František Muzika

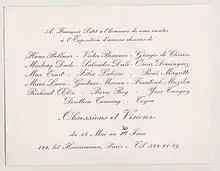
Invitation from Gallery André François Petit to the exhibition 'Obsessions et Visions'

In 1927 Muzika started to expand to other fields, such as stage design and book illustrations. He was an editor of cultural magazines. One example of his 107-stage designs is "Julietta" by Bohuslav Martinů in the Czech National Theatre (1938). In 1927 he started his work on the book "Krásné písmo" (a history of Latin script), which was published in 1958 in Czechoslovakia and "Schöne Schrift" in 1965, in German. He also designed many posters; for example, he did a poster for Emil Filla's exhibition and for Prague Spring 1946 and 1947. His symbol from the poster is still the logo for Prague Spring International Music Festival (Pražské jaro) today.